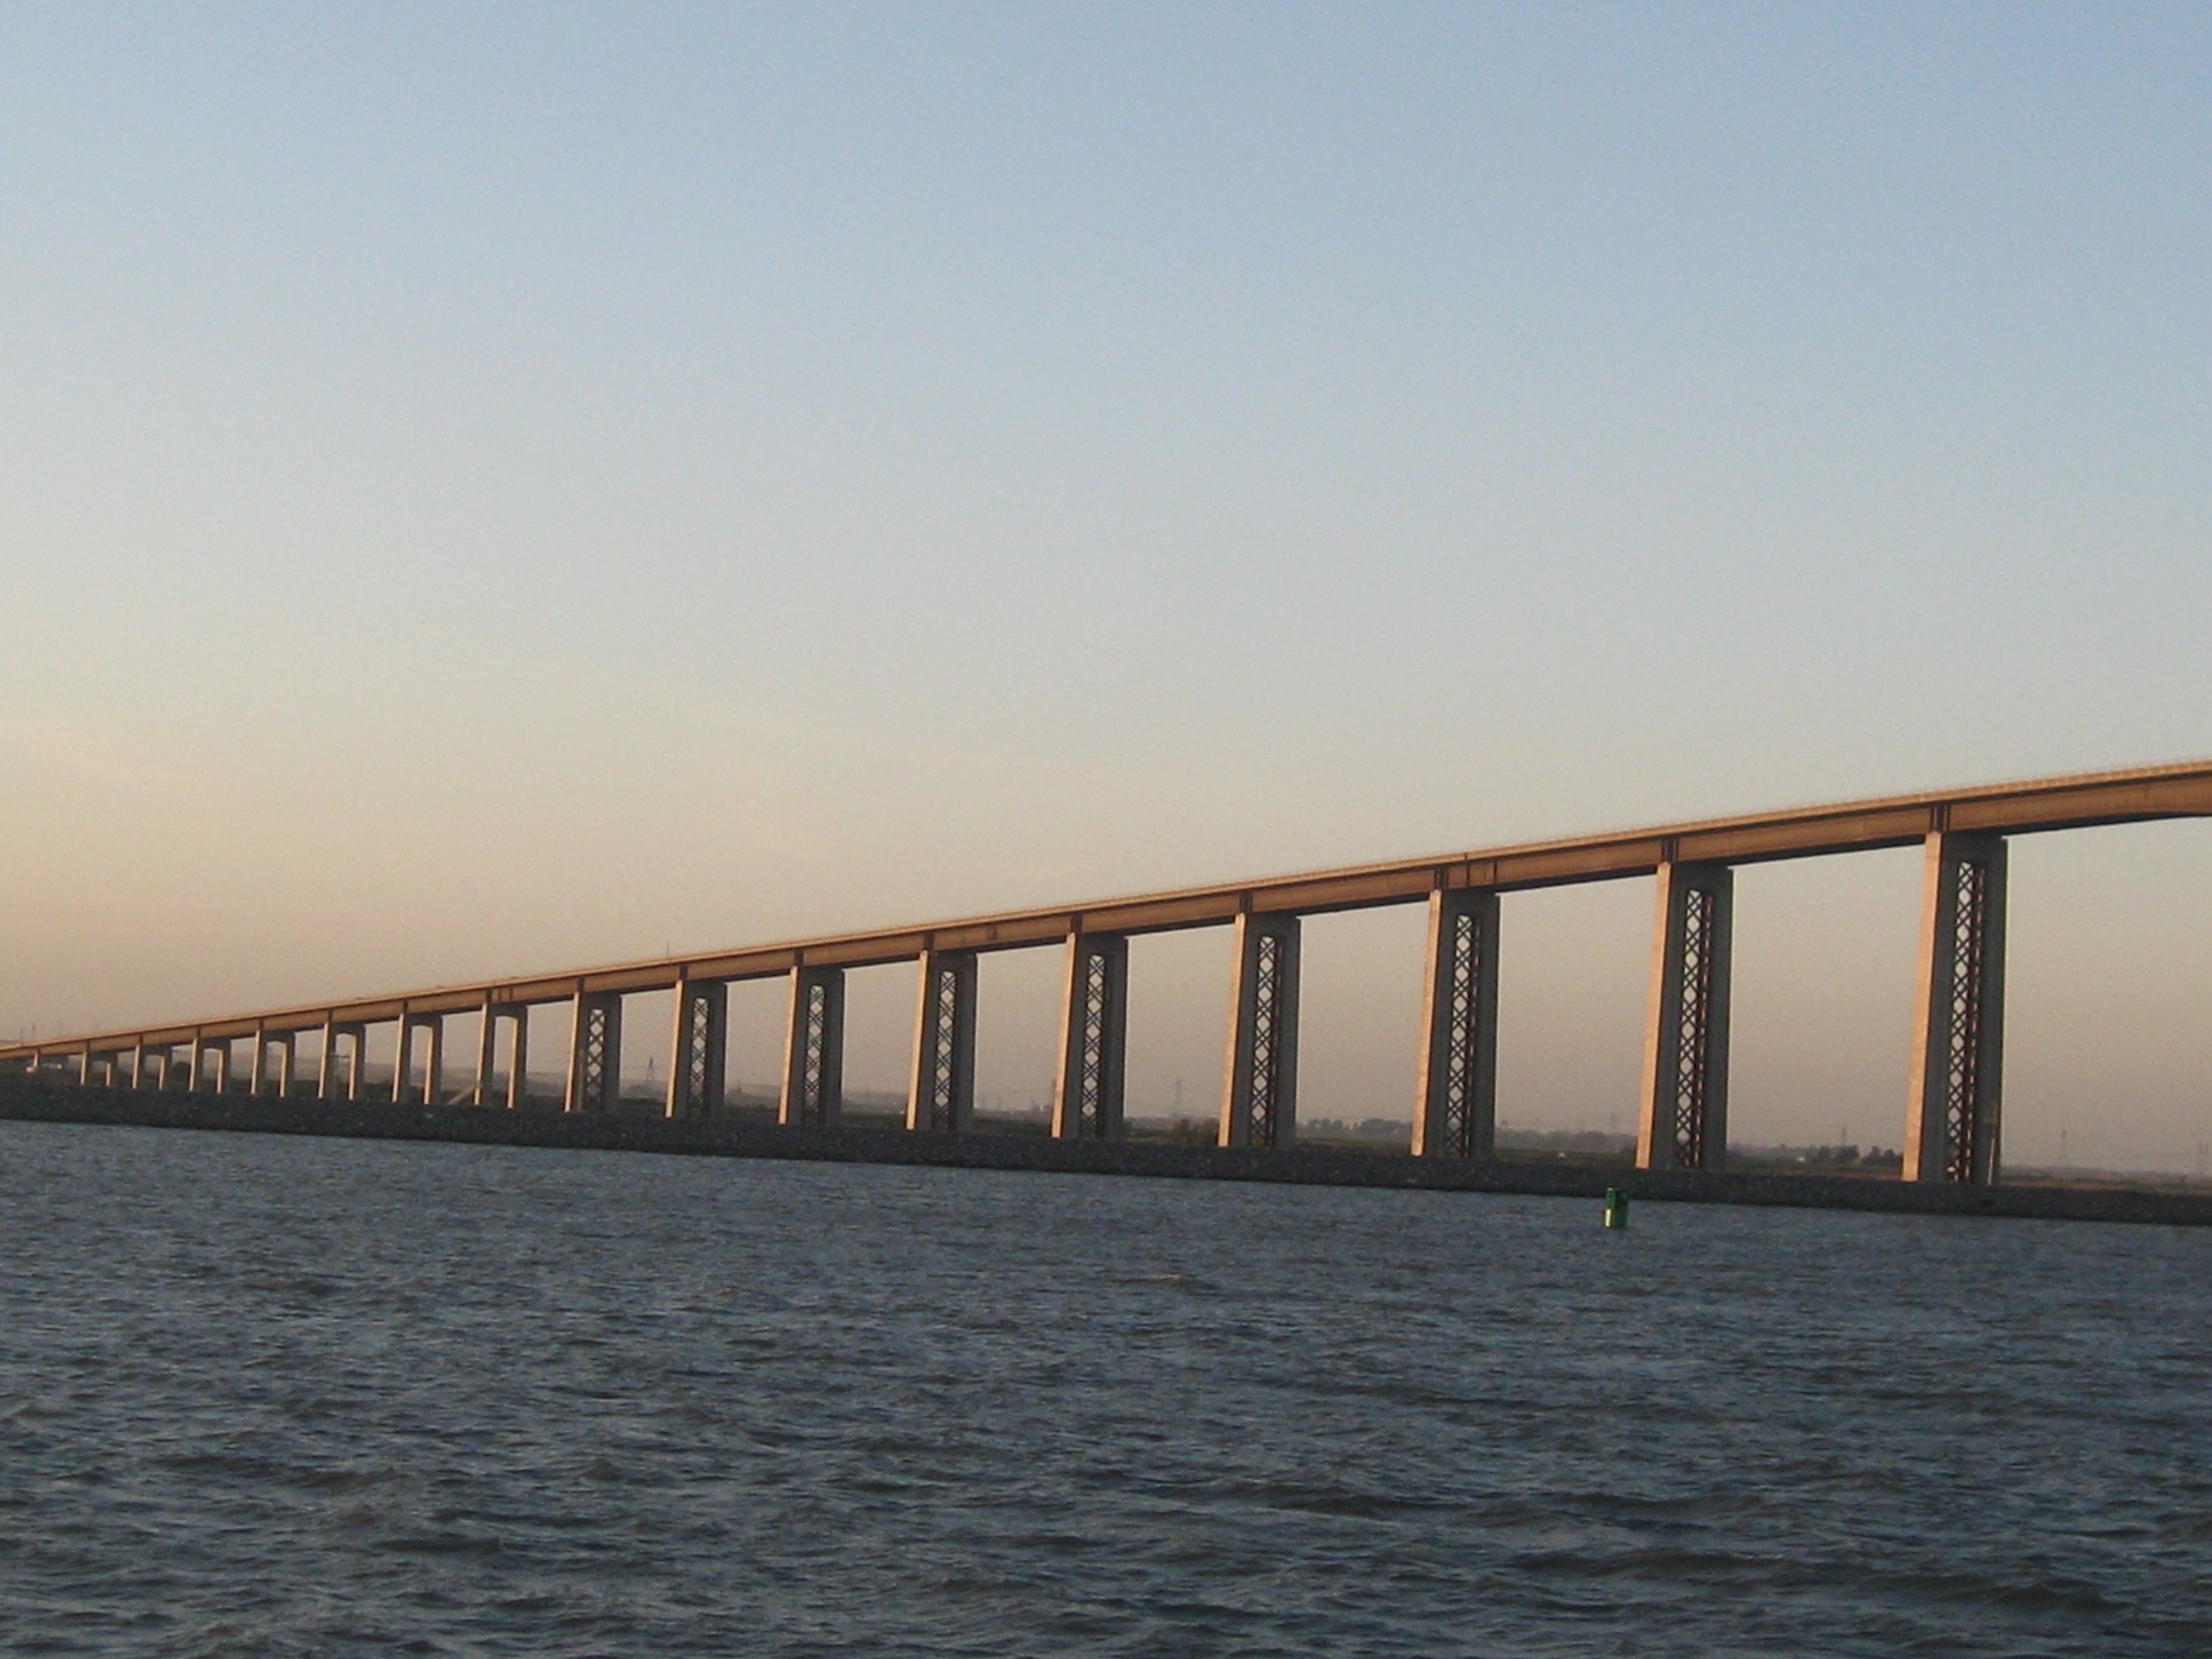
sea, coast, horizon, sunset, bridge, pier, walkway, scenery, island, california, sherman, 160, hwy, nonbuilding structure